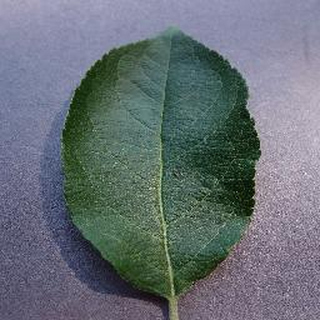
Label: healthy_apple